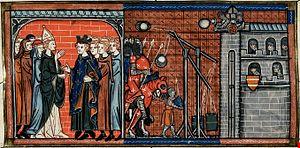
Détail d'une miniature du siège de La Rochelle, avec le roi Louis VIII en réunion avec un évêque, un cardinal d'autres religieux. A droite
Le trébuchet fait partie des pièces d’artillerie médiévales dites à contrepoids.
Le siège de La Rochelle, ordonné par Louis VIII et mené par Mathieu II de Montmorency, commence le 15 juillet 1224 et se termine par le retour de La Rochelle sous la couronne de France le 3 août 1224.